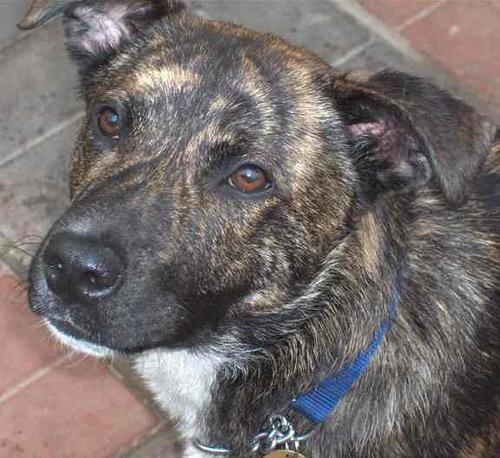
Breed: staffordshire bull terrier